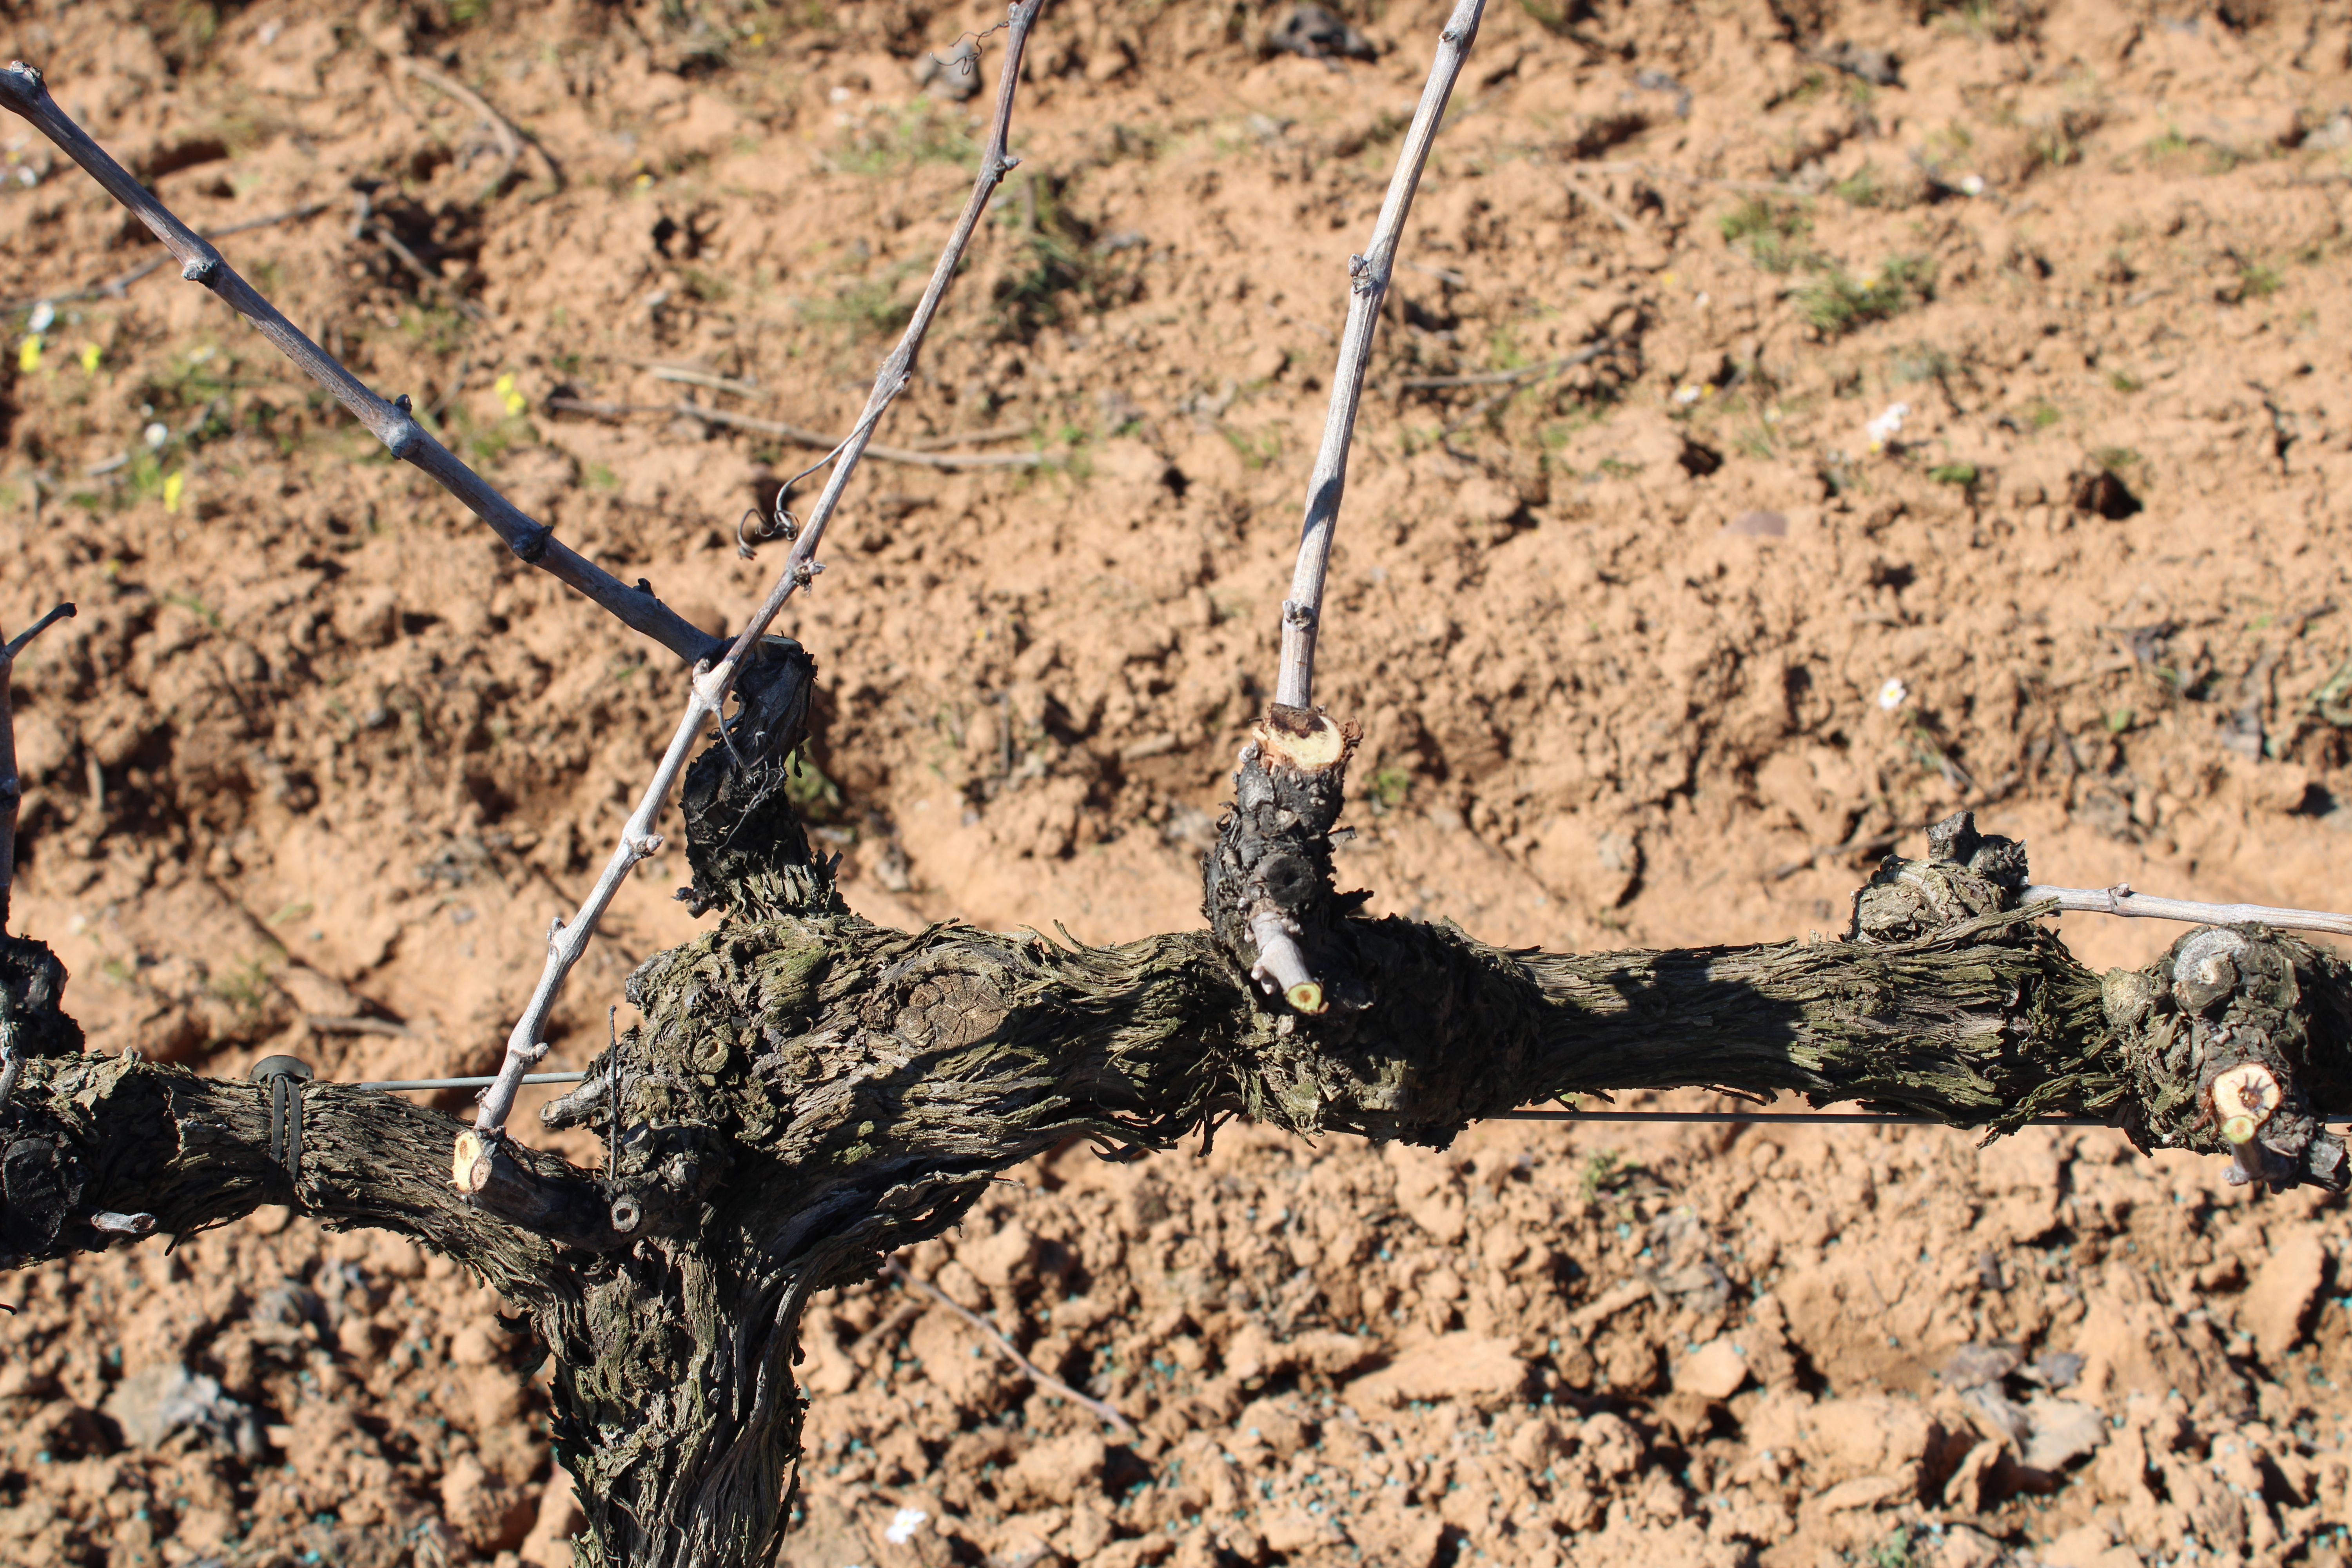
Unpruned shoots: 4
Pruned shoots: 1
Trunks: 1